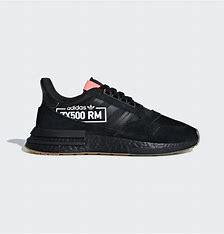
Brand: Adidas
Model: ZX 500